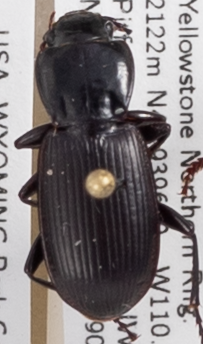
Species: Pterostichus protractus
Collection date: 2018-09-06
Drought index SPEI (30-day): -0.262
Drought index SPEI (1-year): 1.28
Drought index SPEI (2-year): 0.922